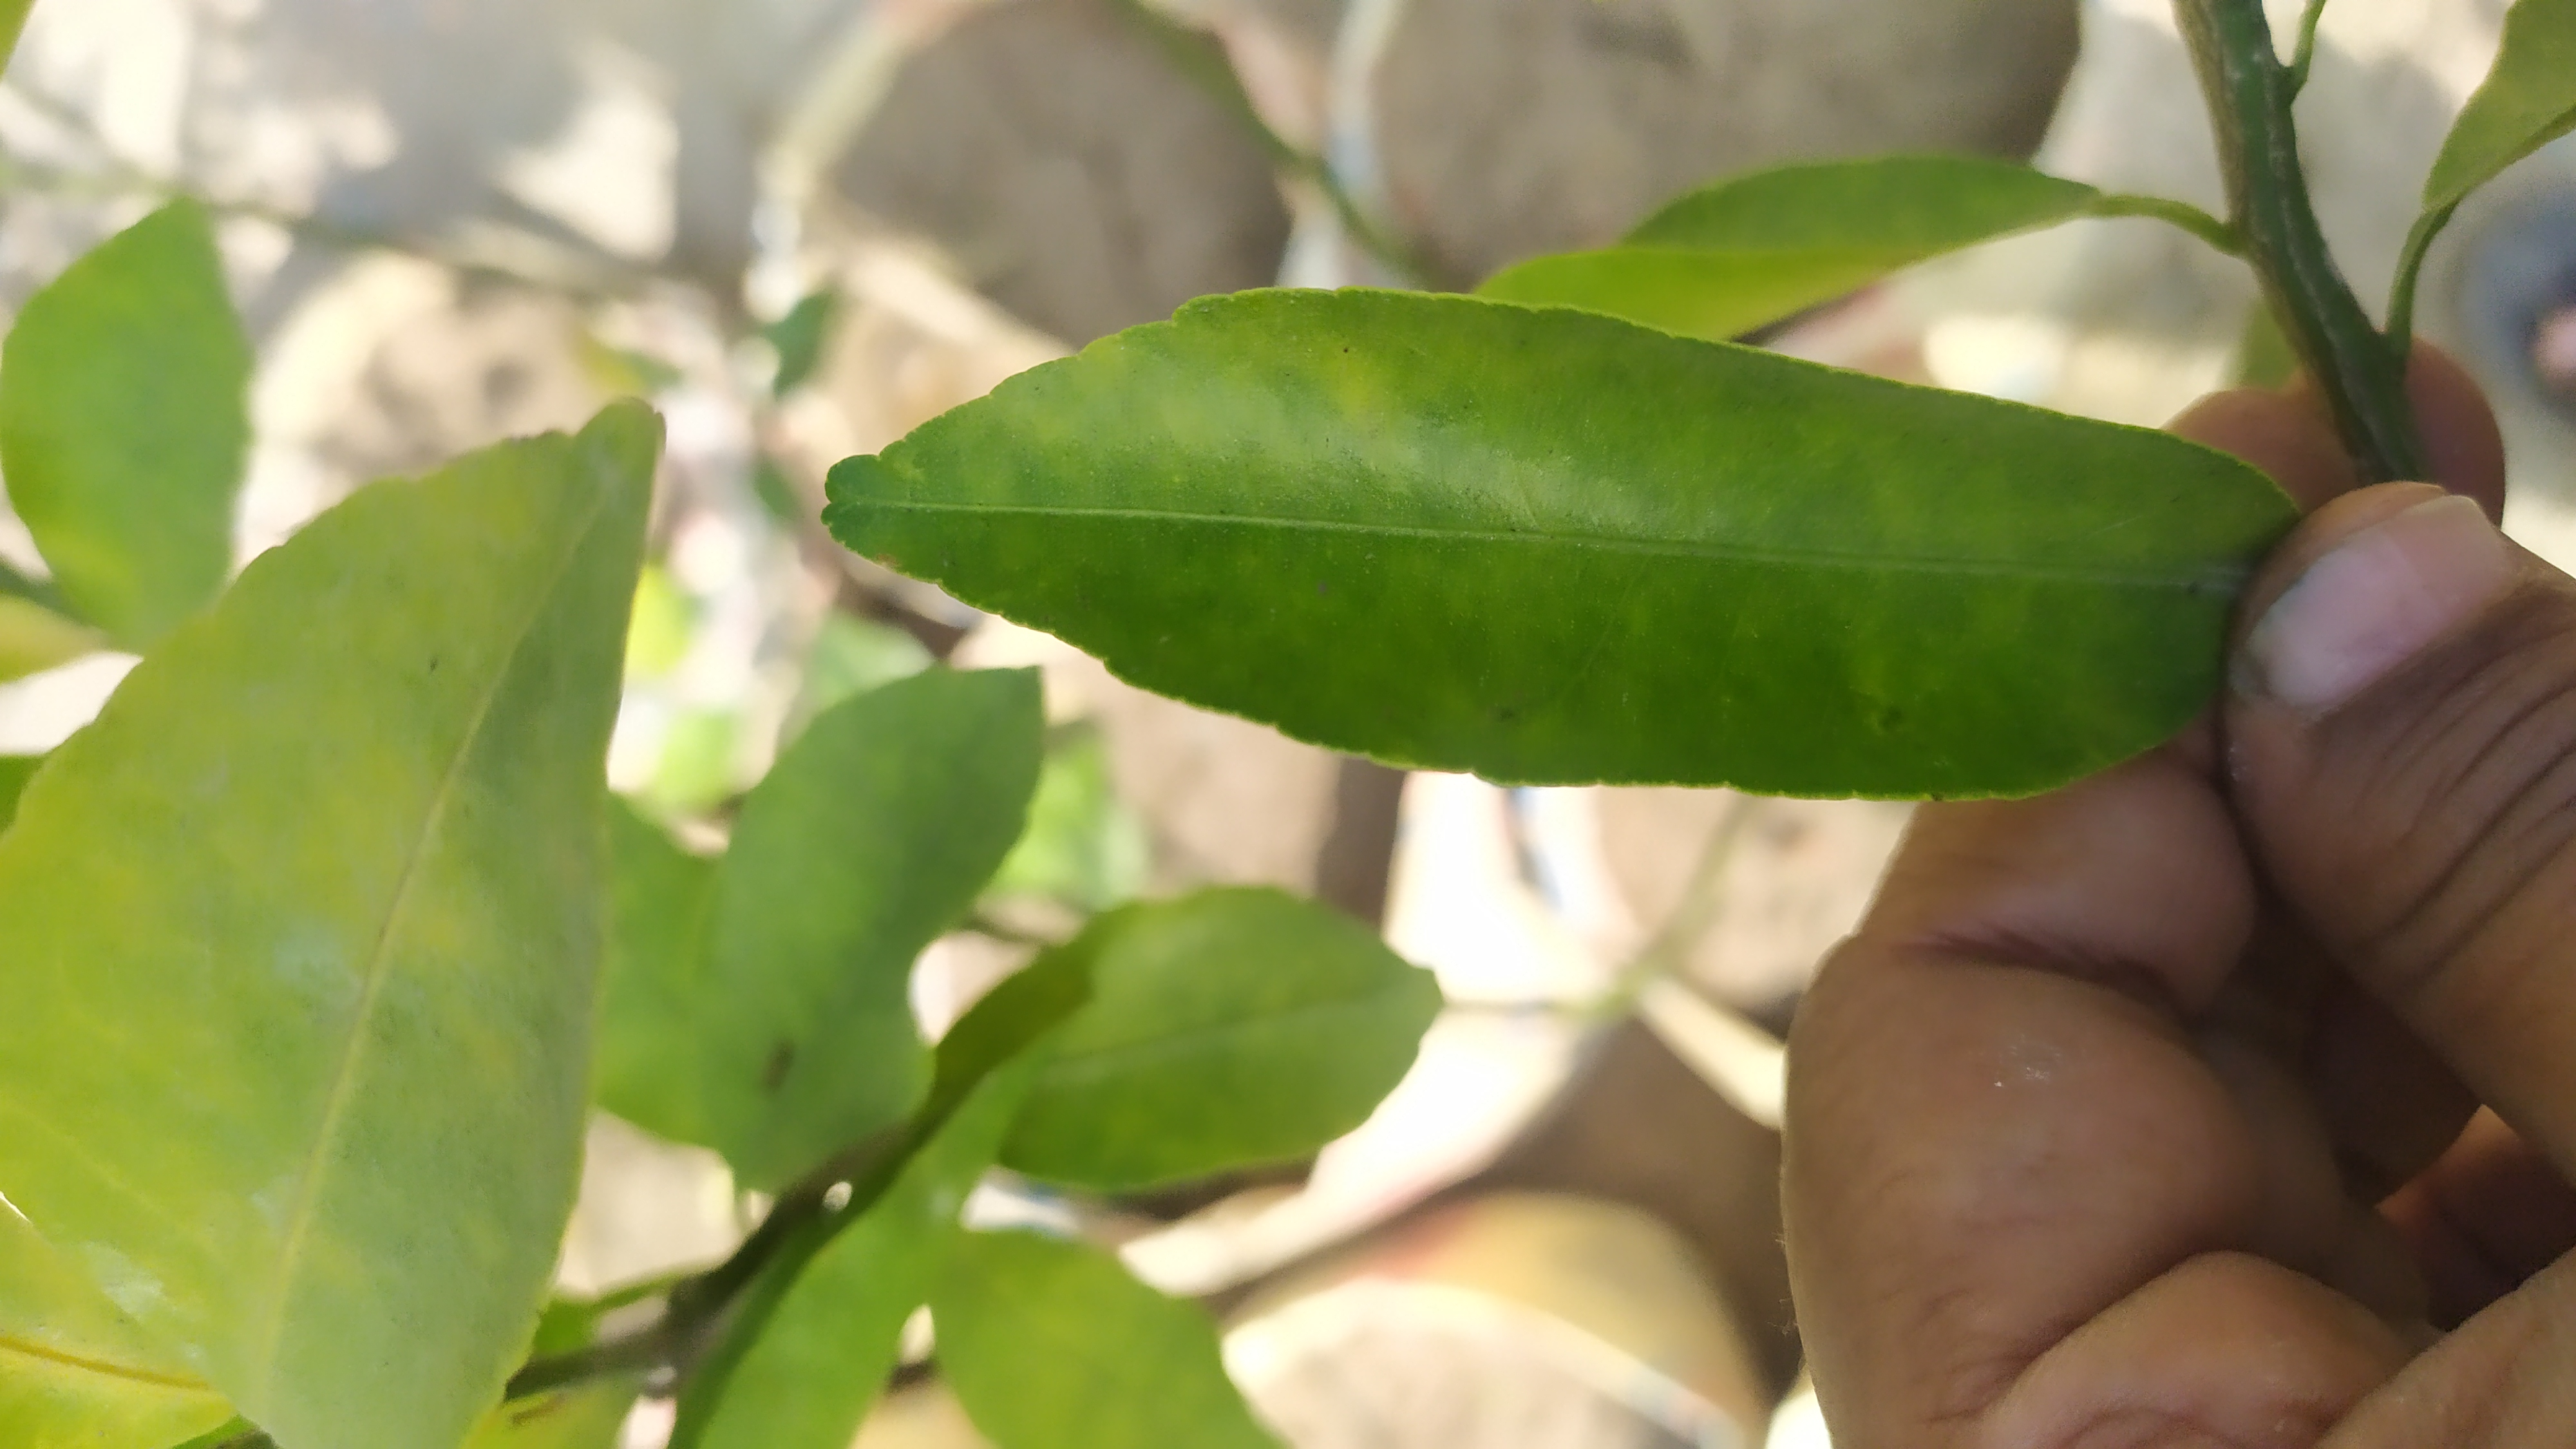
Mandarin leaf variety: Mandaring